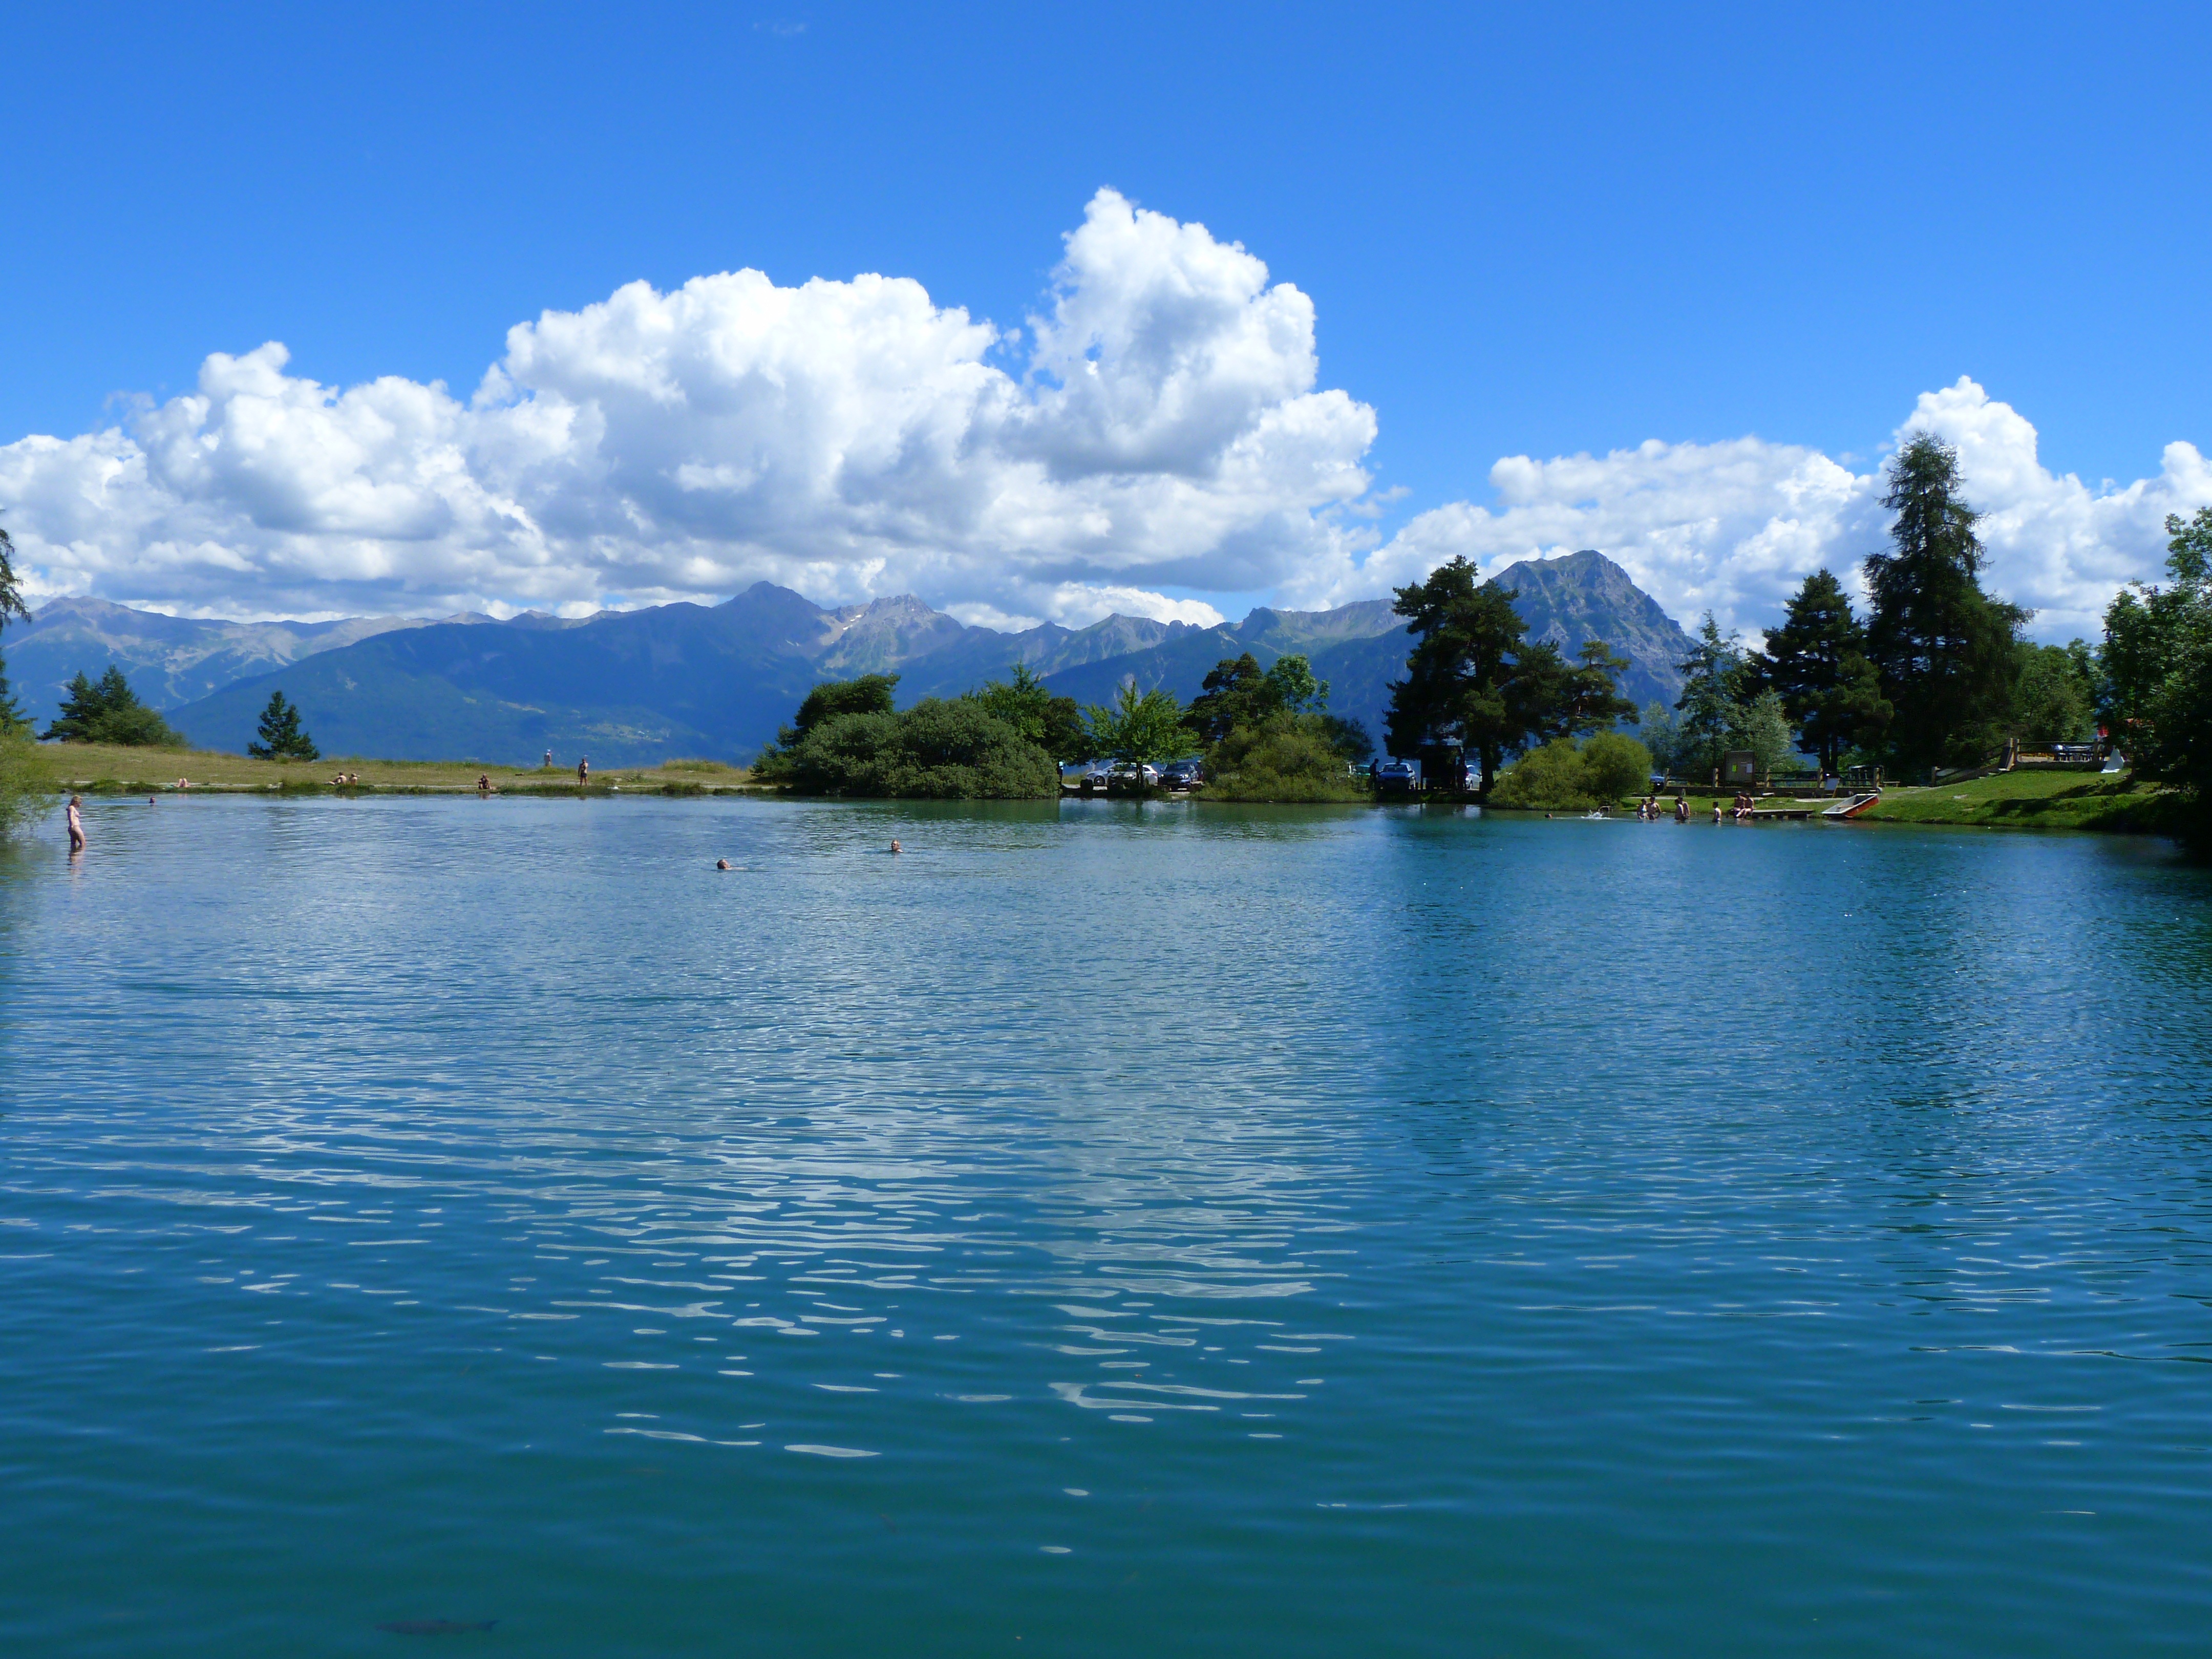
landscape, sea, water, nature, mountain, sky, lake, river, mountain range, reflection, vehicle, lagoon, bay, blue, fjord, reservoir, body of water, boating, alps, loch, lake st apollinaire